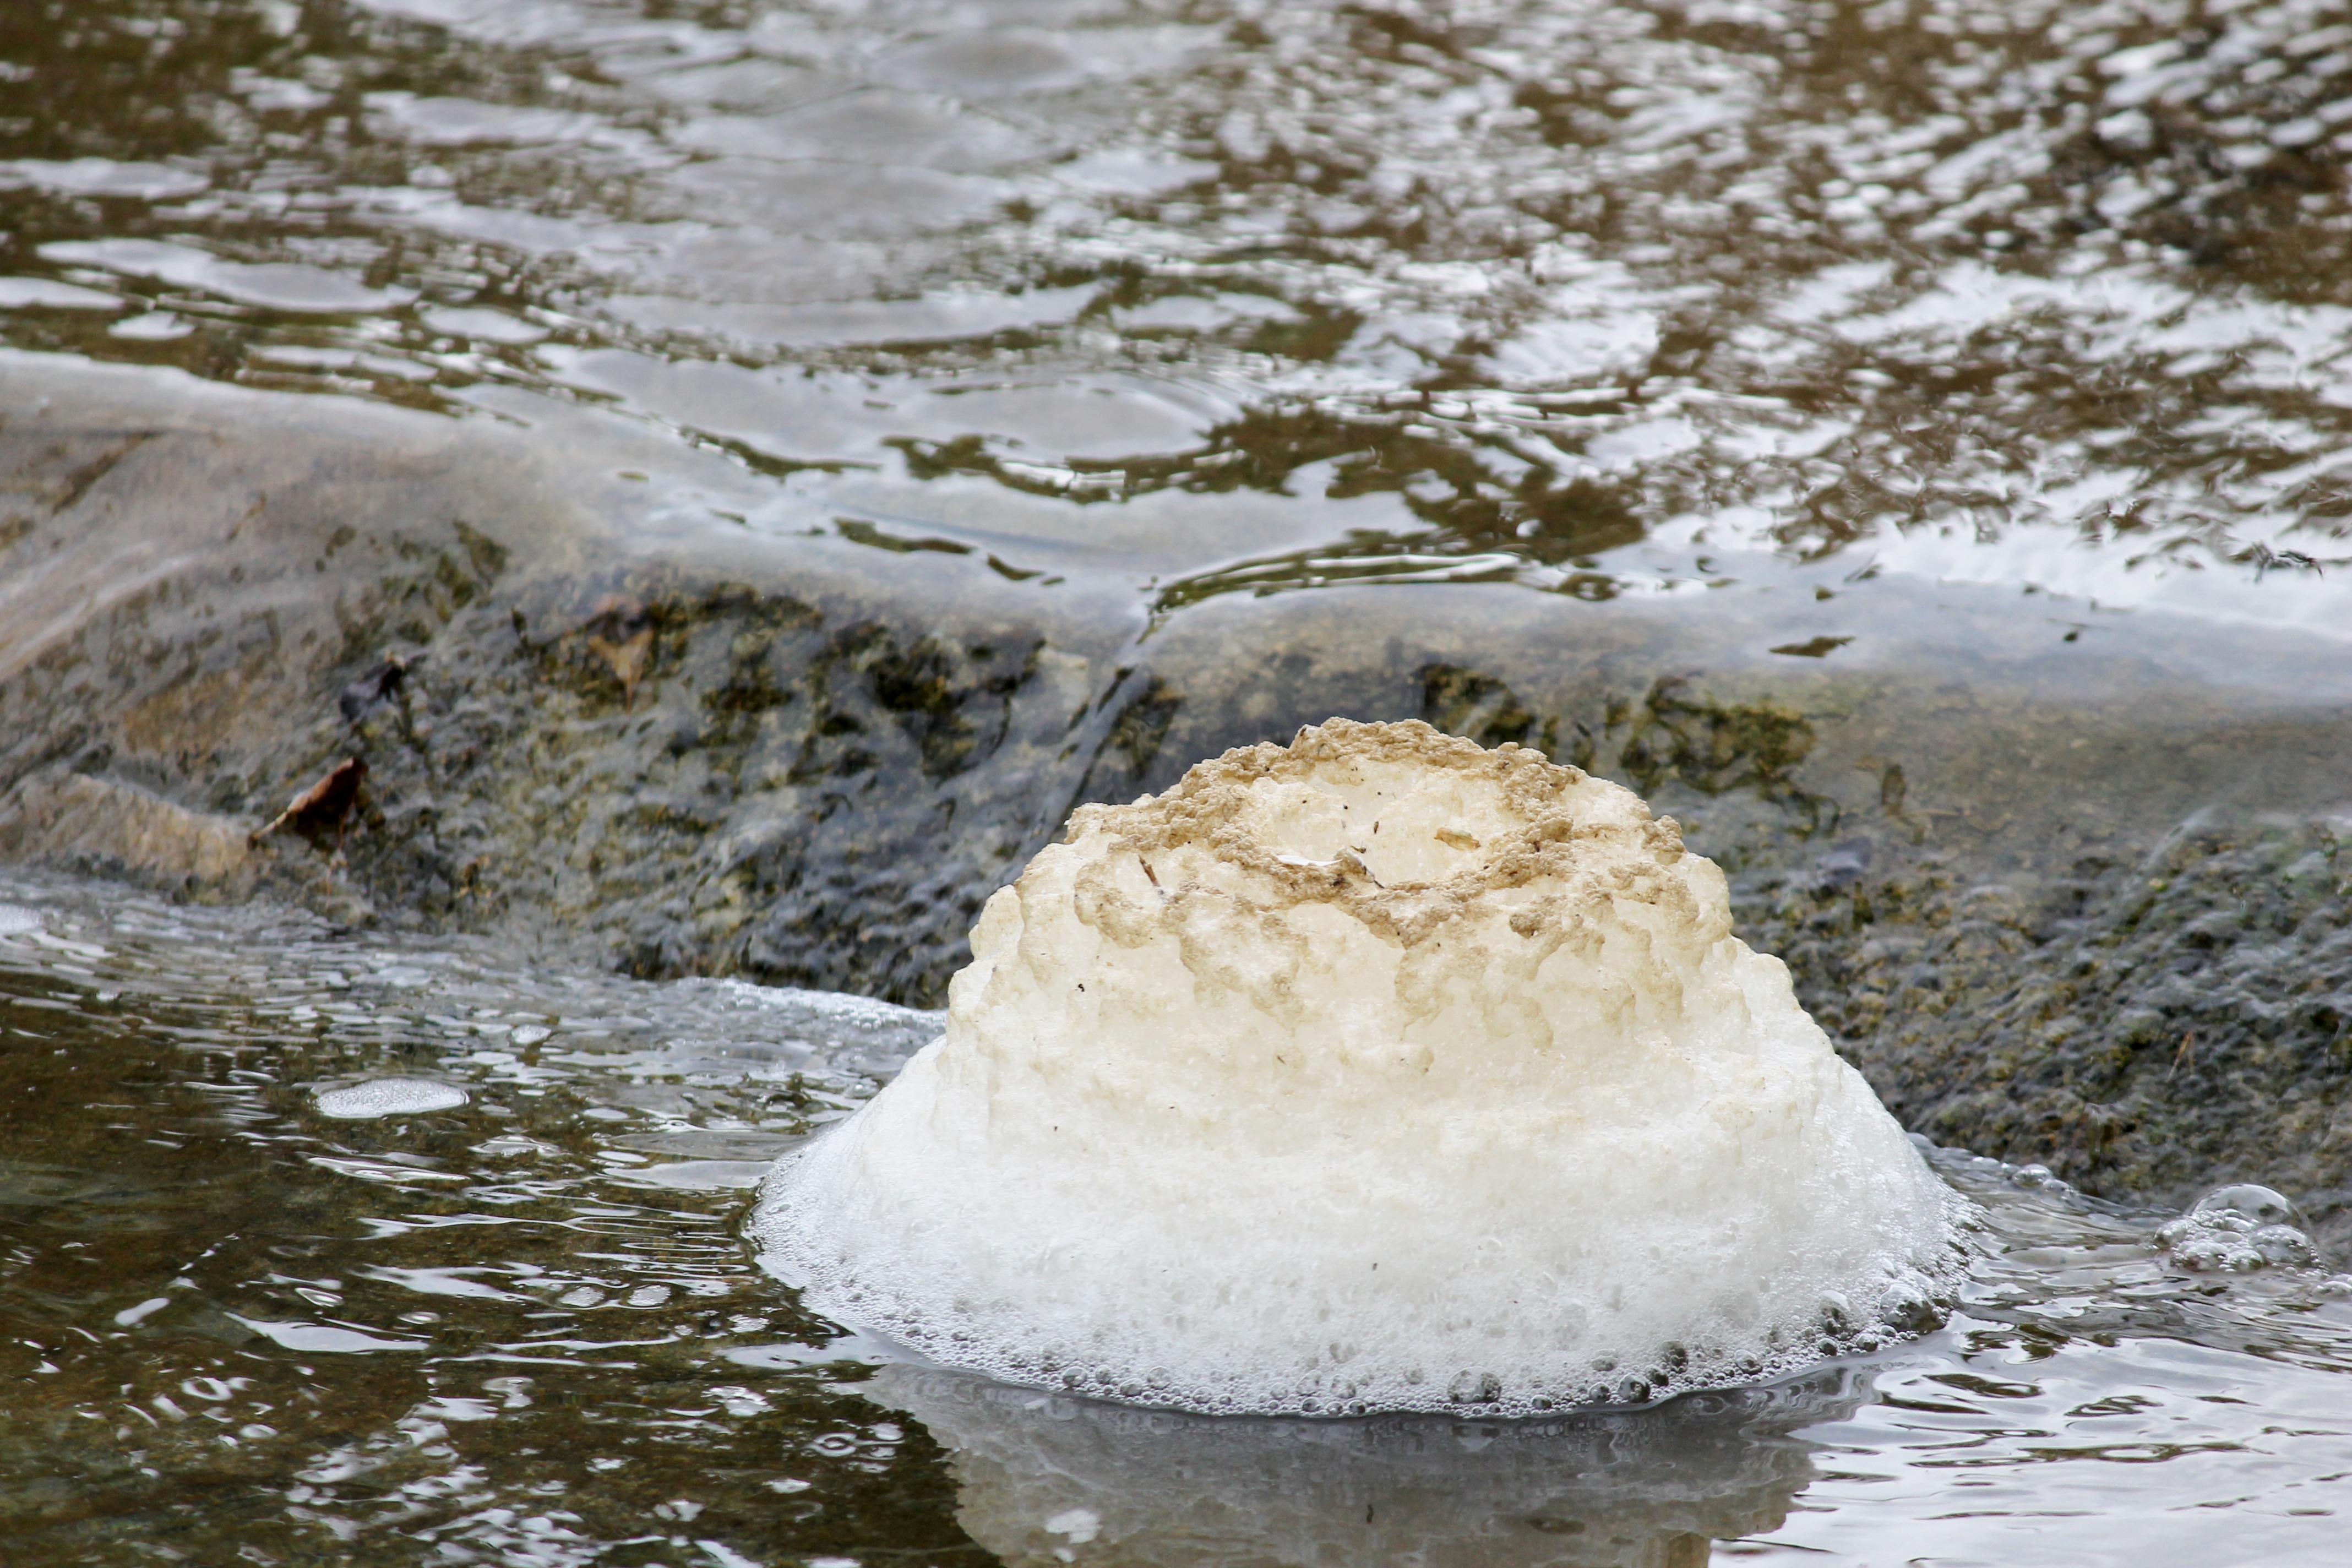
sea, water, nature, snow, winter, wave, river, foam, stream, ice, weather, volcano, season, melting, rare, freezing